List of birds of Kentucky

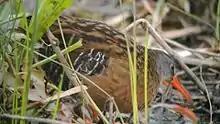
Virginia rail

Hummingbirds are small birds capable of hovering in mid-air due to the rapid flapping of their wings. They are the only birds that can fly backwards. Five species have been recorded in Kentucky.